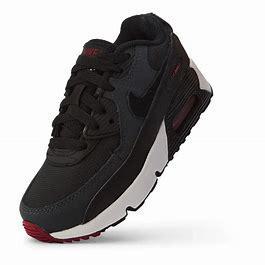
Brand: Nike
Model: Air Max 90 LTR